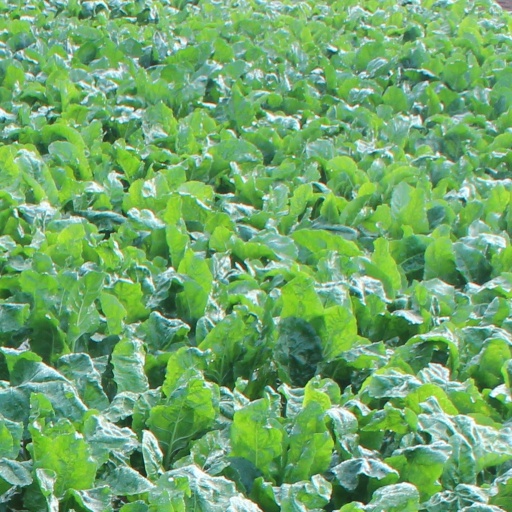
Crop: sugar beet